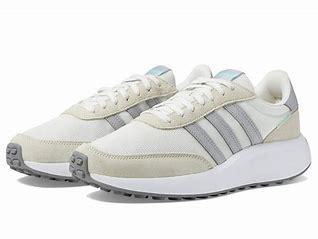
Brand: Adidas
Model: Run 70S